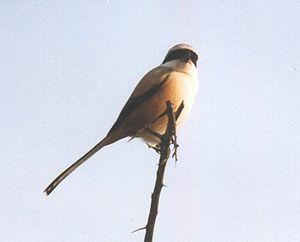
Étant donnée la grande taille du pays et les variétés climatiques dues à des facteurs divers les différences d'altitude, le niveau des précipitations et de l'évaporation, les types de sols etc. le territoire de l'Iran possède une grande quantité de biomes et de biotopes, ce qui revient à dire une importante variété dans la flore et la faune autochtone.